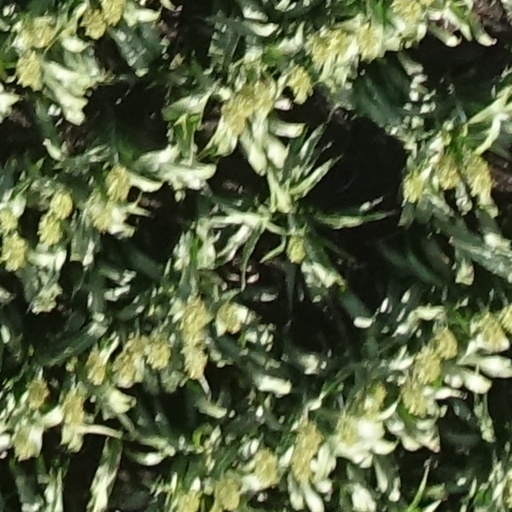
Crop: sorghum